Sergei Markov

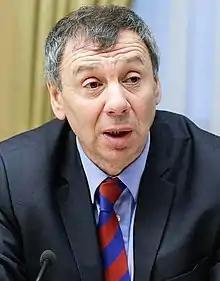
Markov in 2015

Sergei Alexandrovich Markov (born 18 April 1958) is a Russian political scientist, journalist, former close advisor and supporter of the Russian President Vladimir Putin. He is a Candidate of Political Science, associate professor of Public Policy department of Faculty of Philosophy at Moscow State University, professor of the Faculty of Political Science at the Moscow State Institute of International Relations (MGIMO-University), director of the Institute of Political Studies. He was also a member of the Presidential Commission of the Russian Federation to Counter Attempts to Falsify History to the Detriment of Russia's Interests, which existed between 2009 and 2012.